Perceton

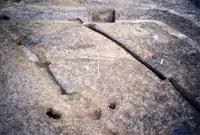
Entrance through the palisade

Historical research and post-excavation work has led to this being interpreted as a 12th-century stockaded farmstead without obvious excavated parallels. At that time it is likely that the Perceton lands were run by a steward, resident in the farmstead in the name of an absentee landowner. This type of site may be common but rarely visible, except as a cropmark, which without excavation may be mistakenly classified as prehistoric.